Kristin Luck

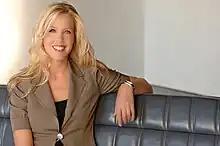
Kristin Luck

Kristin Luck is an American businesswoman. She is a consultant and public speaker, specializing in nontraditional marketing and branding strategies. Prior to launching her own practice, she was company president and CMO (Chief Marketing Officer) of Decipher, a marketing research services provider. She originally took the role in 2007 after Decipher acquired her start-up, Forefront Consulting Group. Decipher was acquired by FocusVision in 2015.